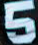
Number: 5